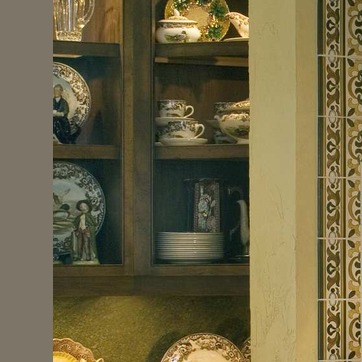
Material: glass